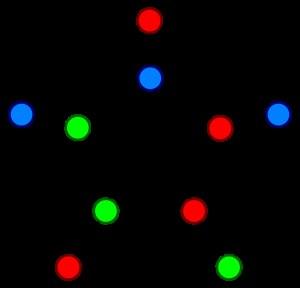
En théorie des graphes, la coloration de graphe consiste à attribuer une couleur à chacun de ses sommets de manière que deux sommets reliés par une arête soient de couleur différente. On cherche souvent à utiliser le nombre minimal de couleurs, appelé nombre chromatique. La coloration fractionnaire consiste à chercher non plus une mais plusieurs couleurs par sommet et en associant des coûts à chacune. Le champ d'applications de la coloration de graphe couvre notamment le problème de l'attribution de fréquences dans les télécommunications, la conception de puces électroniques ou l'allocation de registres en compilation.
L’answer set programming est une forme de programmation déclarative adaptée aux problèmes de recherche combinatoires.
Le théorème de Fagin est un résultat de théorie de la complexité des algorithmes, montrant l'égalité de la classe NP et de la classe des problèmes exprimables en logique du second ordre existentielle, c'est-à-dire en logique du premier ordre enrichie de quantifications existentielles sur les ensembles. C'est le résultat fondateur de la complexité descriptive.
En informatique théorique, la complexité descriptive est une branche de la théorie de la complexité et de la théorie des modèles, qui caractérise les classes de complexité en termes de logique qui permet de décrire les problèmes.
Le graphe de Petersen est, en théorie des graphes, un graphe particulier possédant 10 sommets et 15 arêtes.
En mathématiques, et plus particulièrement dans la théorie des graphes, le théorème de Brooks donne une relation entre le degré maximal d'un graphe connexe non orienté et son nombre chromatique.
En théorie de la complexité des algorithmes, un système de preuve interactive est un protocole formel de démonstration de théorèmes qui fait intervenir deux participants qui échangent des messages. Cela permet de définir des classes de complexité intéressantes, notamment la classe IP qui est le modèle utilisé dans le théorème PCP qui caractérise la classe NP.